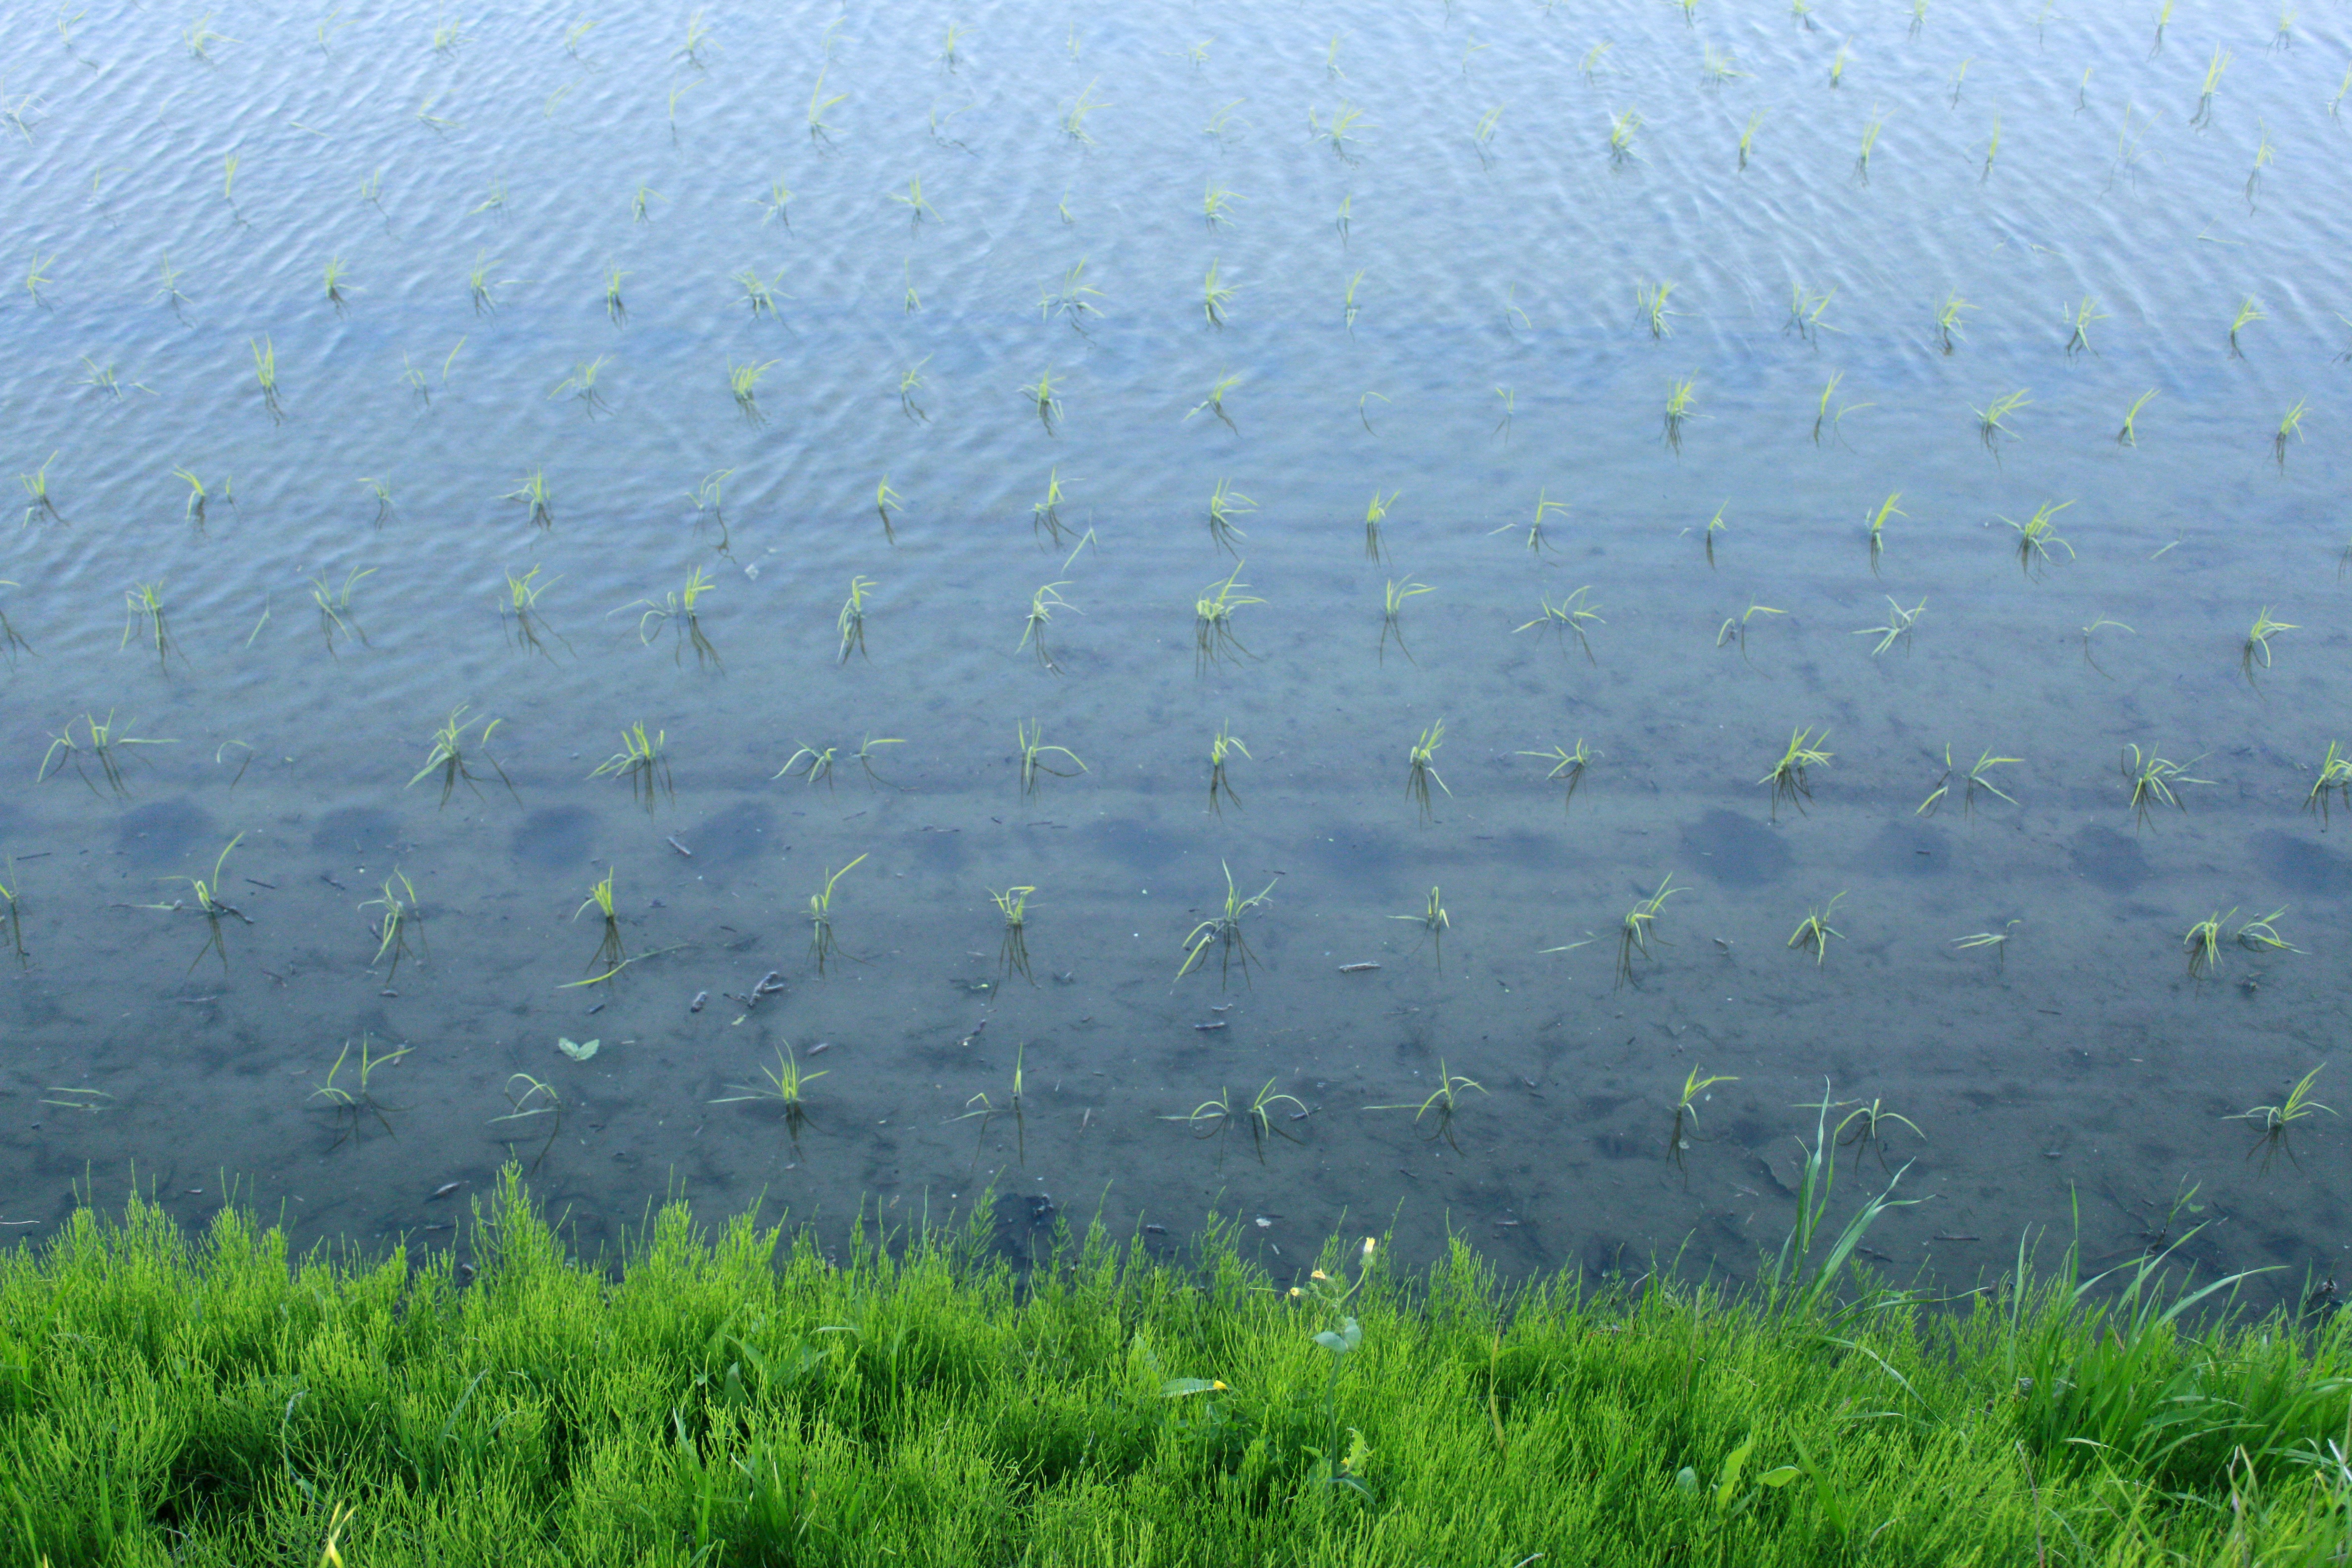
water, grass, marsh, field, leaf, spring, green, reflection, soil, agriculture, japan, rice, plain, algae, grassland, wetland, habitat, ecosystem, paddy field, natural environment, atmospheric phenomenon, grass family